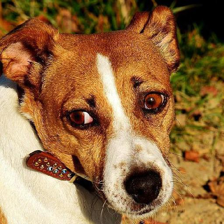
Label: animals